1920s in Western fashion

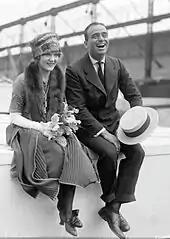
Actors Douglas Fairbanks and Mary Pickford on board the on their honeymoon, 1920

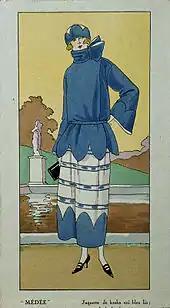
A drawing picturing French women's fashion, c.1921

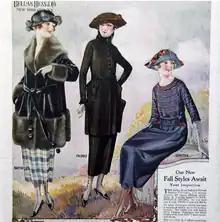
Bellas Hess and Company advertise detail, 1920

Western fashion in the 1920s underwent a modernization. Women's fashion continued to evolve from the restrictions of gender roles and traditional styles of the Victorian era. Women wore looser clothing which revealed more of the arms and legs, that had begun at least a decade prior with the rising of hemlines to the ankle and the movement from the S-bend corset to the columnar silhouette of the 1910s. Men also began to wear less formal daily attire and athletic clothing or 'Sportswear' became a part of mainstream fashion for the first time.